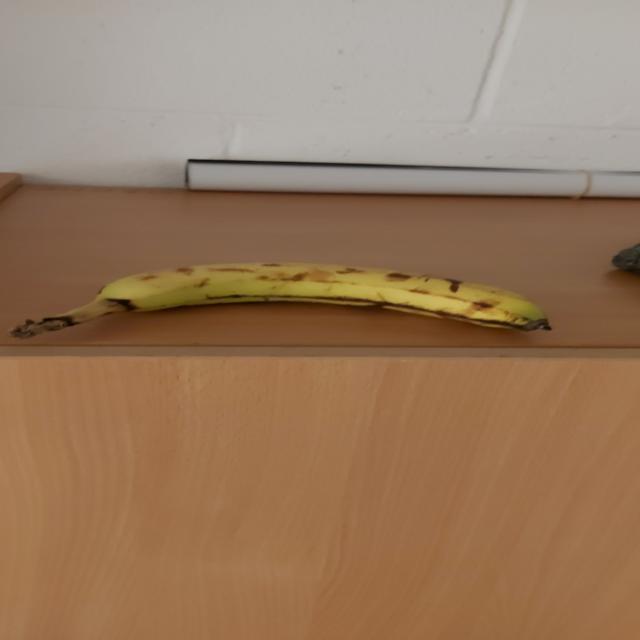
Label: bananas